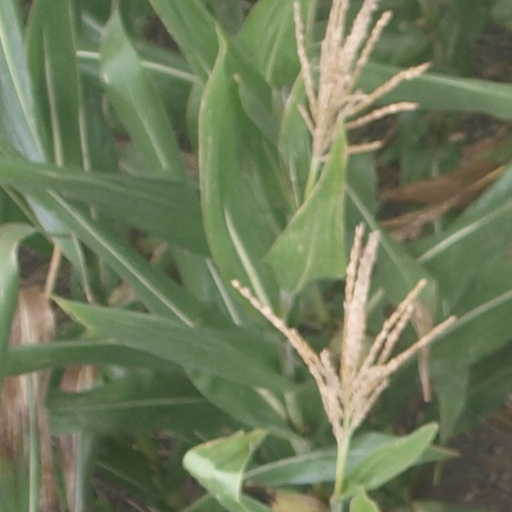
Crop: maize; corn